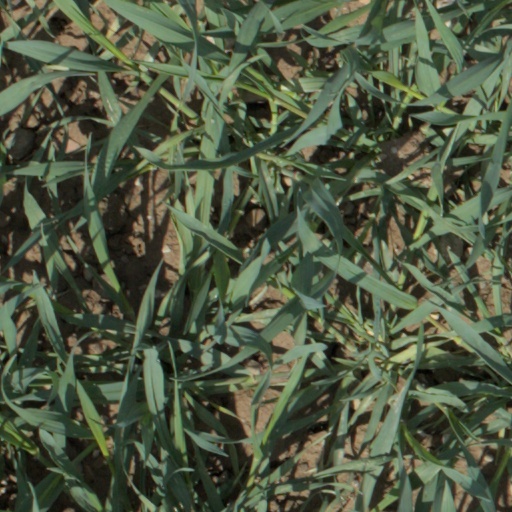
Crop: wheat